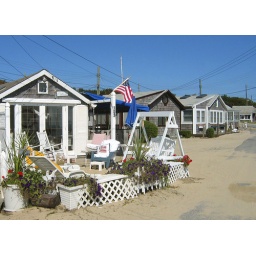
Along the beach road -- or &amp;quot;Main Street&amp;quot; -- of Chase's Ocean Grove in Dennisport, Massachusetts.